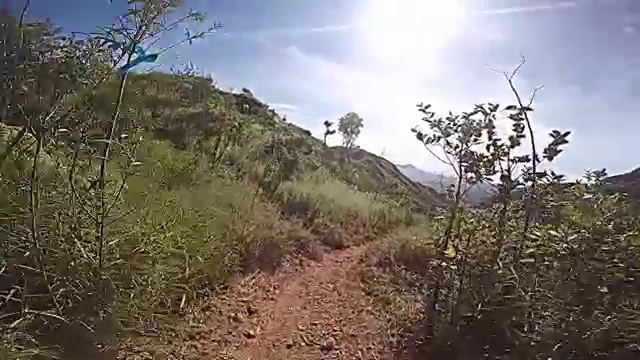
Fire: no
Smoke: no